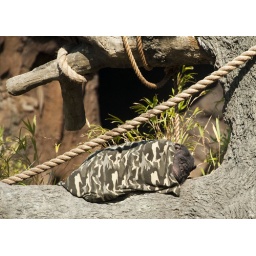
Chimp sleeping in a tree